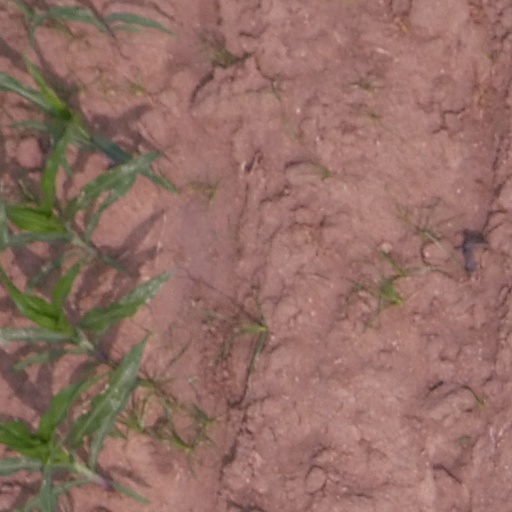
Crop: maize; corn